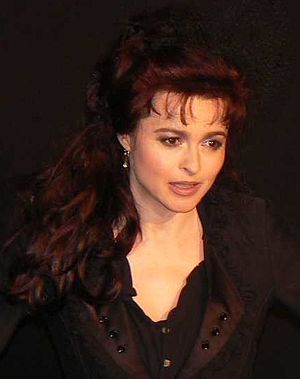
Helena Bonham Carter
Helena Bonham Carter ved den seksogtyvende Santa Barbara International Film Festival.
Helena Bonham Carter MBE er en engelsk skuespillerinde. Hun har sønnen Billy Ray og datteren Nell med sin tidligere partner gennem 13 år, den amerikanske filminstruktør Tim Burton.